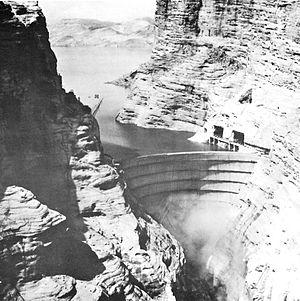
Le barrage de Dez est un grand barrage hydroélectrique construit en Iran en 1963 par un consortium italien.